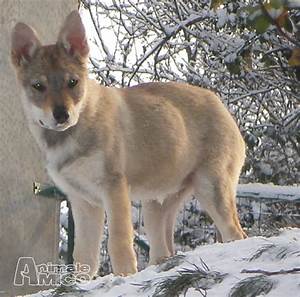
Label: dog